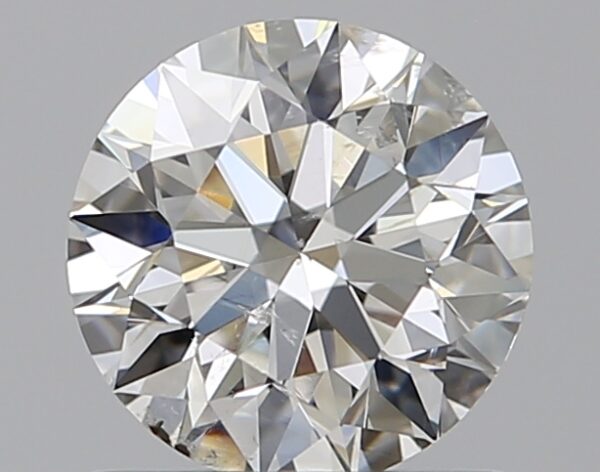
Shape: round
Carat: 0.8
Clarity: SI2
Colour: H
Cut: EX
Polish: EX
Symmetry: EX
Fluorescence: N
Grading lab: GIA
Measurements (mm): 5.91 x 5.95 x 3.71